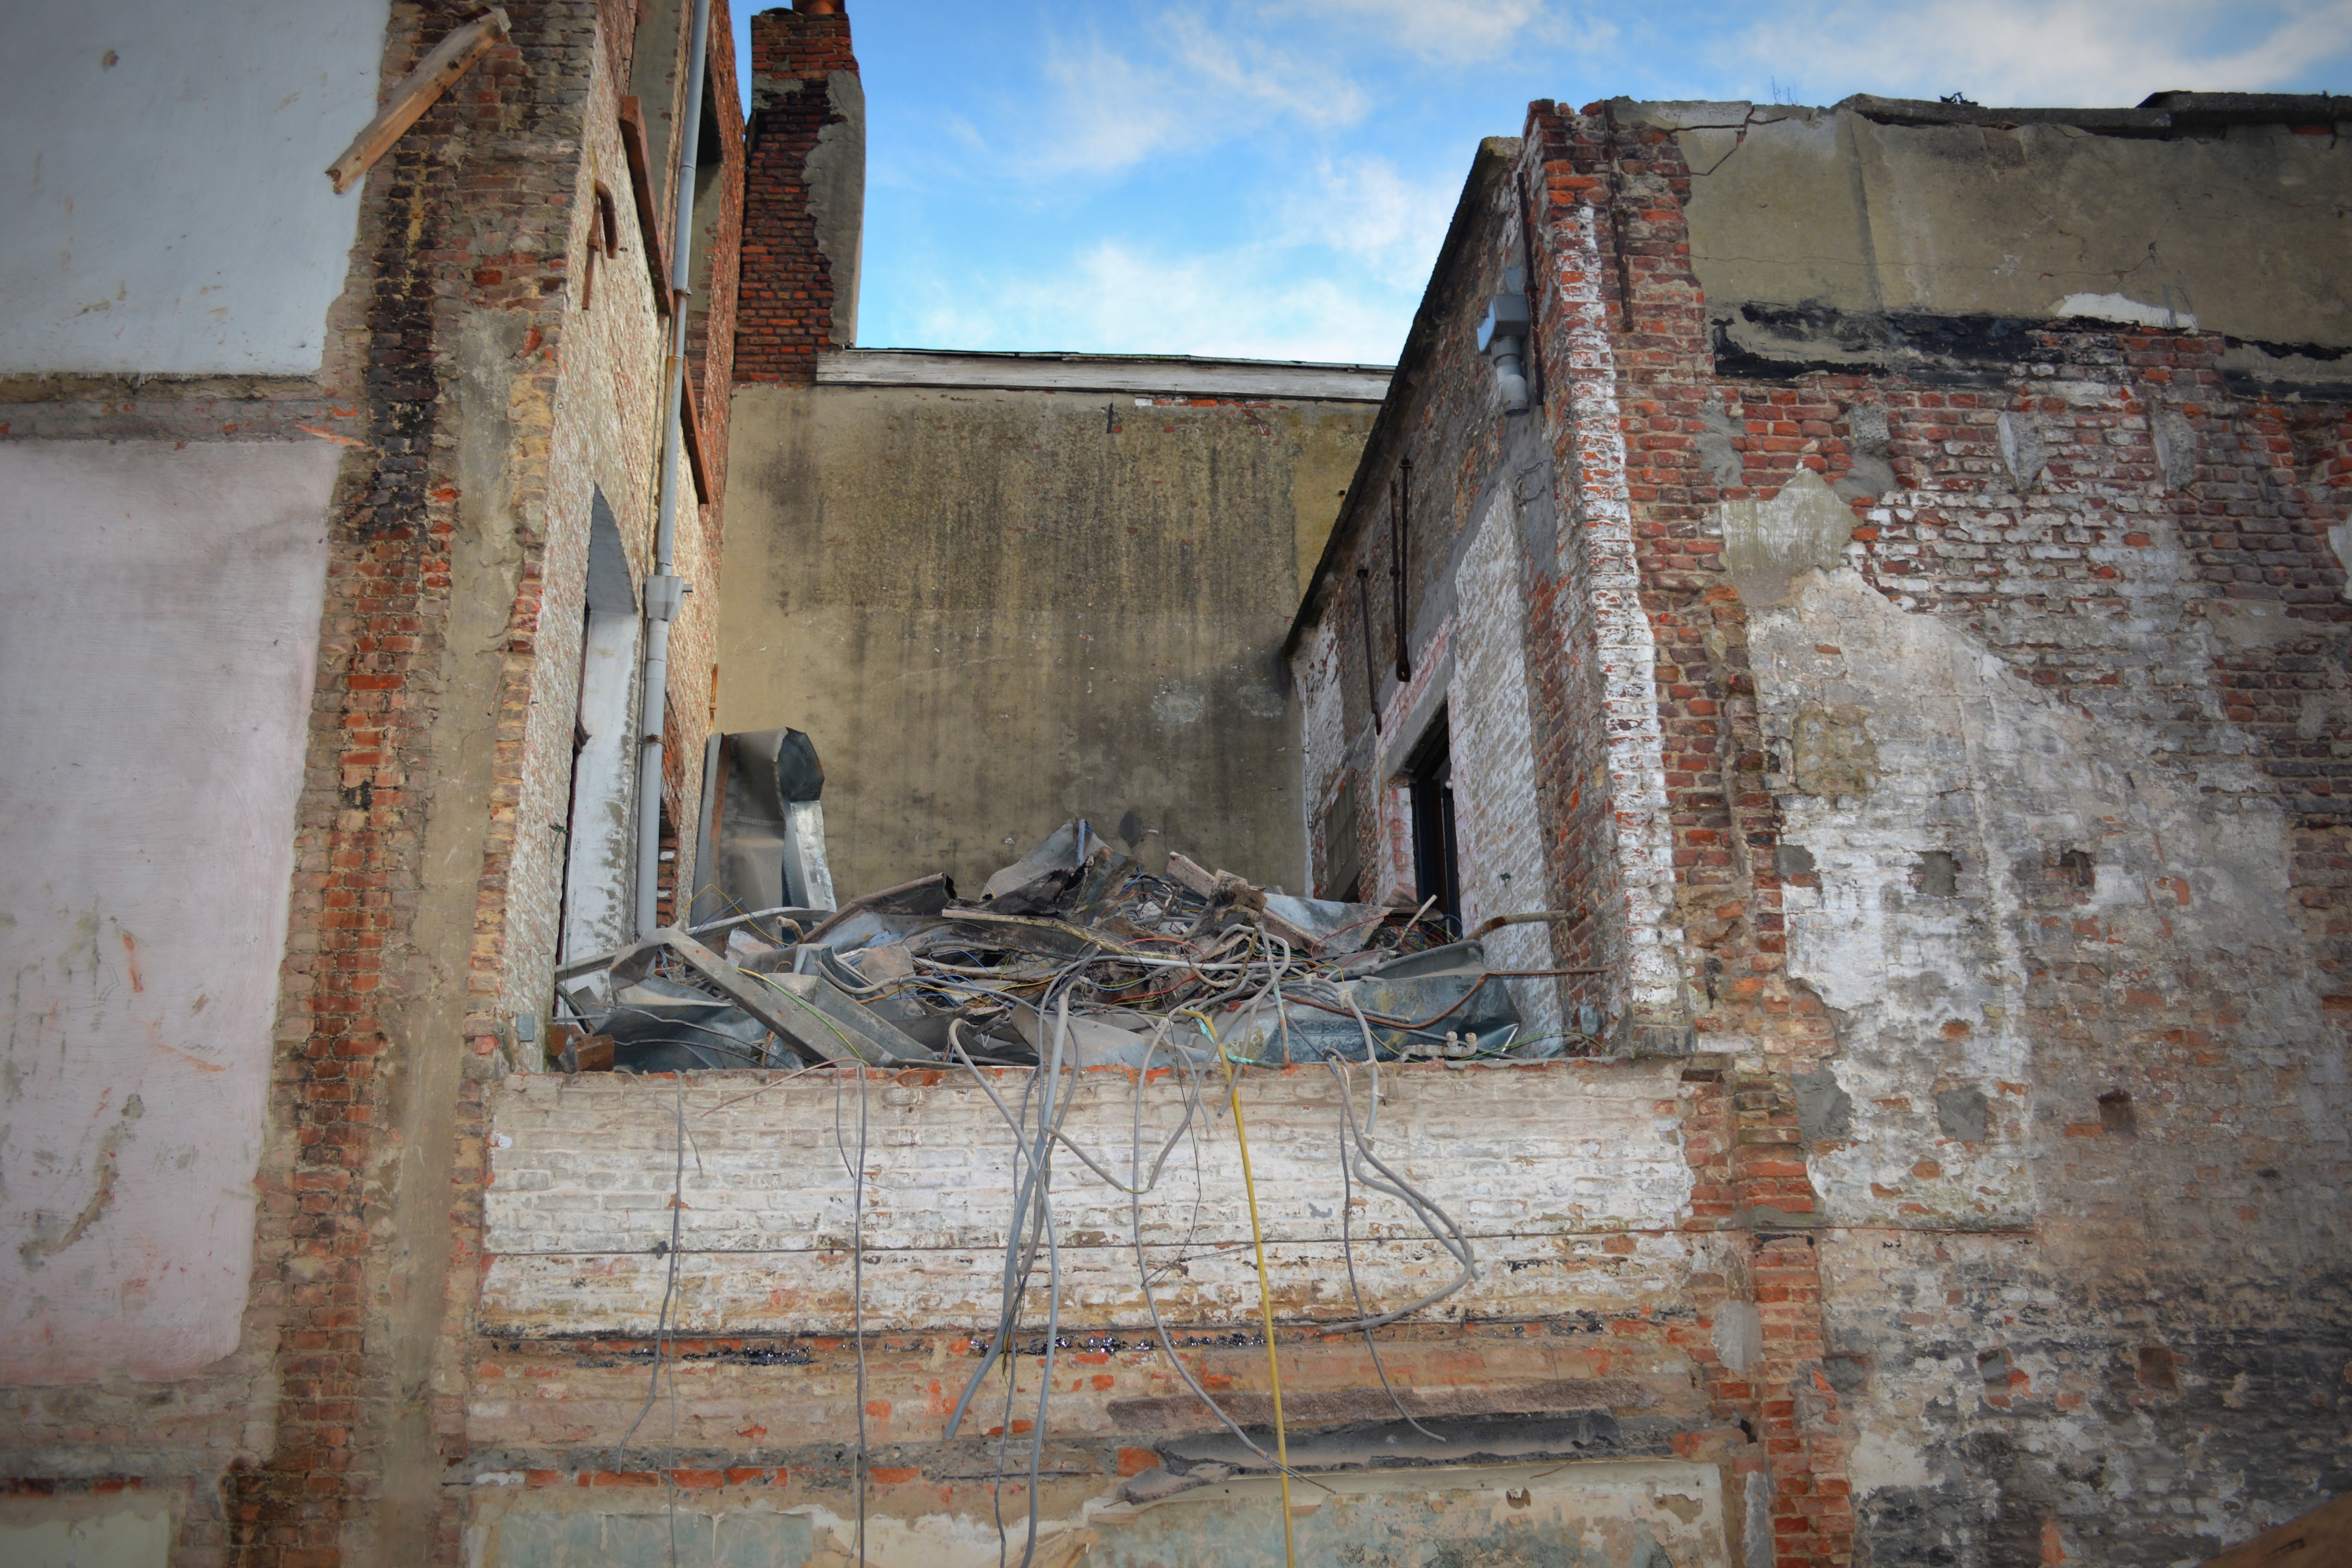
house, building, wall, fortification, temple, ruins, history, demolition, middle ages, renovations, ancient history